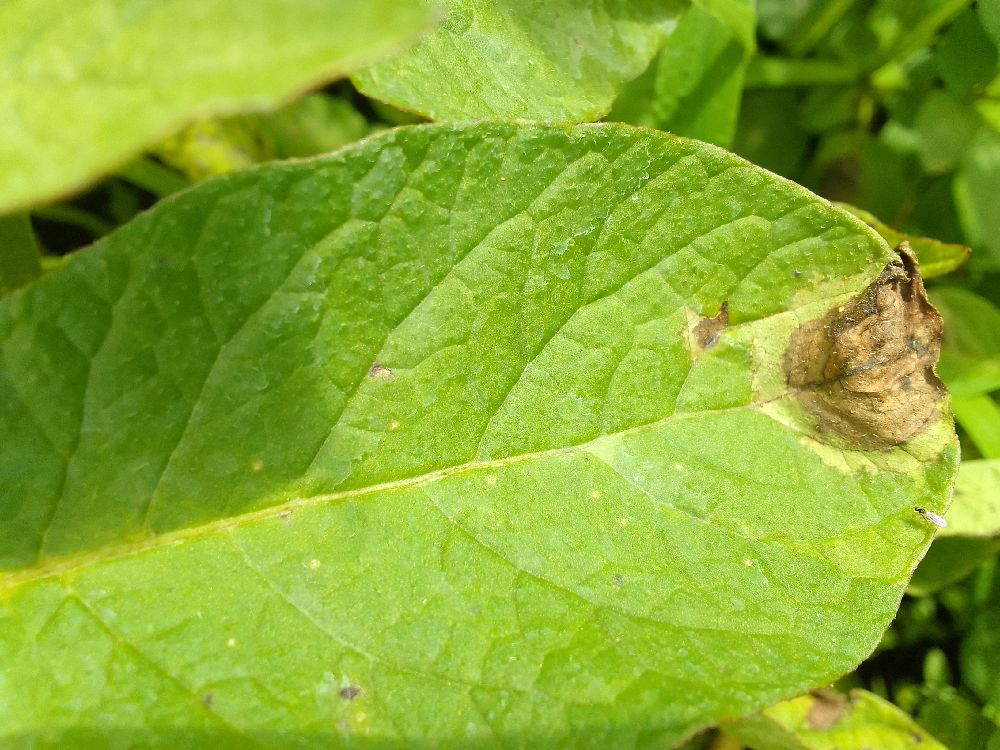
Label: Late blight